List of Home and Away characters introduced in 2016

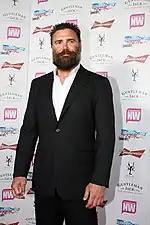
Jeremy Lindsay Taylor played Dylan Carter.

Dylan is the lead detective on the Charlotte King (Erika Heynatz) murder case, working alongside his former fiancée Katarina Chapman and Mike Emerson (Cameron Stewart). Dylan knows how uncomfortable Kat is when he signs up for the investigation, but Kat tells him that she is okay with his presence. Dylan and Kat question Martin Ashford (George Mason), Zac MacGuire (Charlie Clausen) and Zac and Charlotte's teenage son Hunter King (Scott Lee). Dylan asks Kat out to dinner as friends, but Kat refuses his offer as she is still affected by the abuse she suffered by Dylan. He apologises for his actions and Kat agrees that he should be sorry. Kat and Dylan question Irene Roberts (Lynne McGranger) over a piece of Irene's clothing being found at the crime scene but she is then cleared. Dylan asks Billie Ashford (Tessa de Josselin) a few questions and questions Phoebe Nicholson (Isabella Giovinazzo) about Ash's whereabouts on the night of the murder before he violently arrests Ash but is later cleared after Kat finds an alibi. Kat and Dylan discover that Charlotte had a second phone and learn that she made a call to Kyle Braxton (Nic Westaway) half an hour before her murder. They soon come to a dead end with Kyle but they discover footage from the Bait Shop that clearly shows Zac following Charlotte. Dylan then charges Zac with Charlotte's murder.